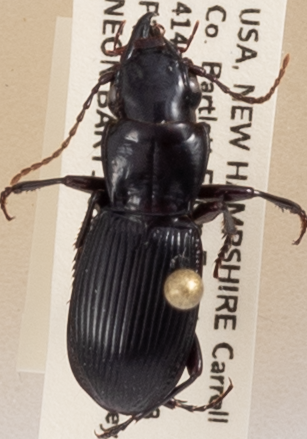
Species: Pterostichus rostratus
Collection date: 2019-08-07
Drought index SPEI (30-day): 0.264
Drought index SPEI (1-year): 1.13
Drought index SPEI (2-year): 0.88